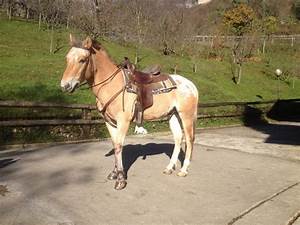
Label: cavallo